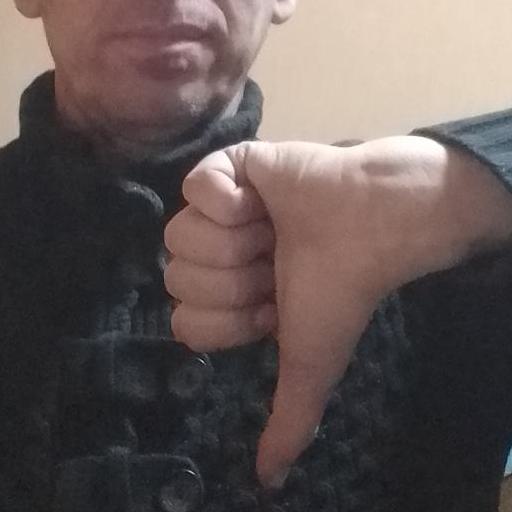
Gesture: dislike